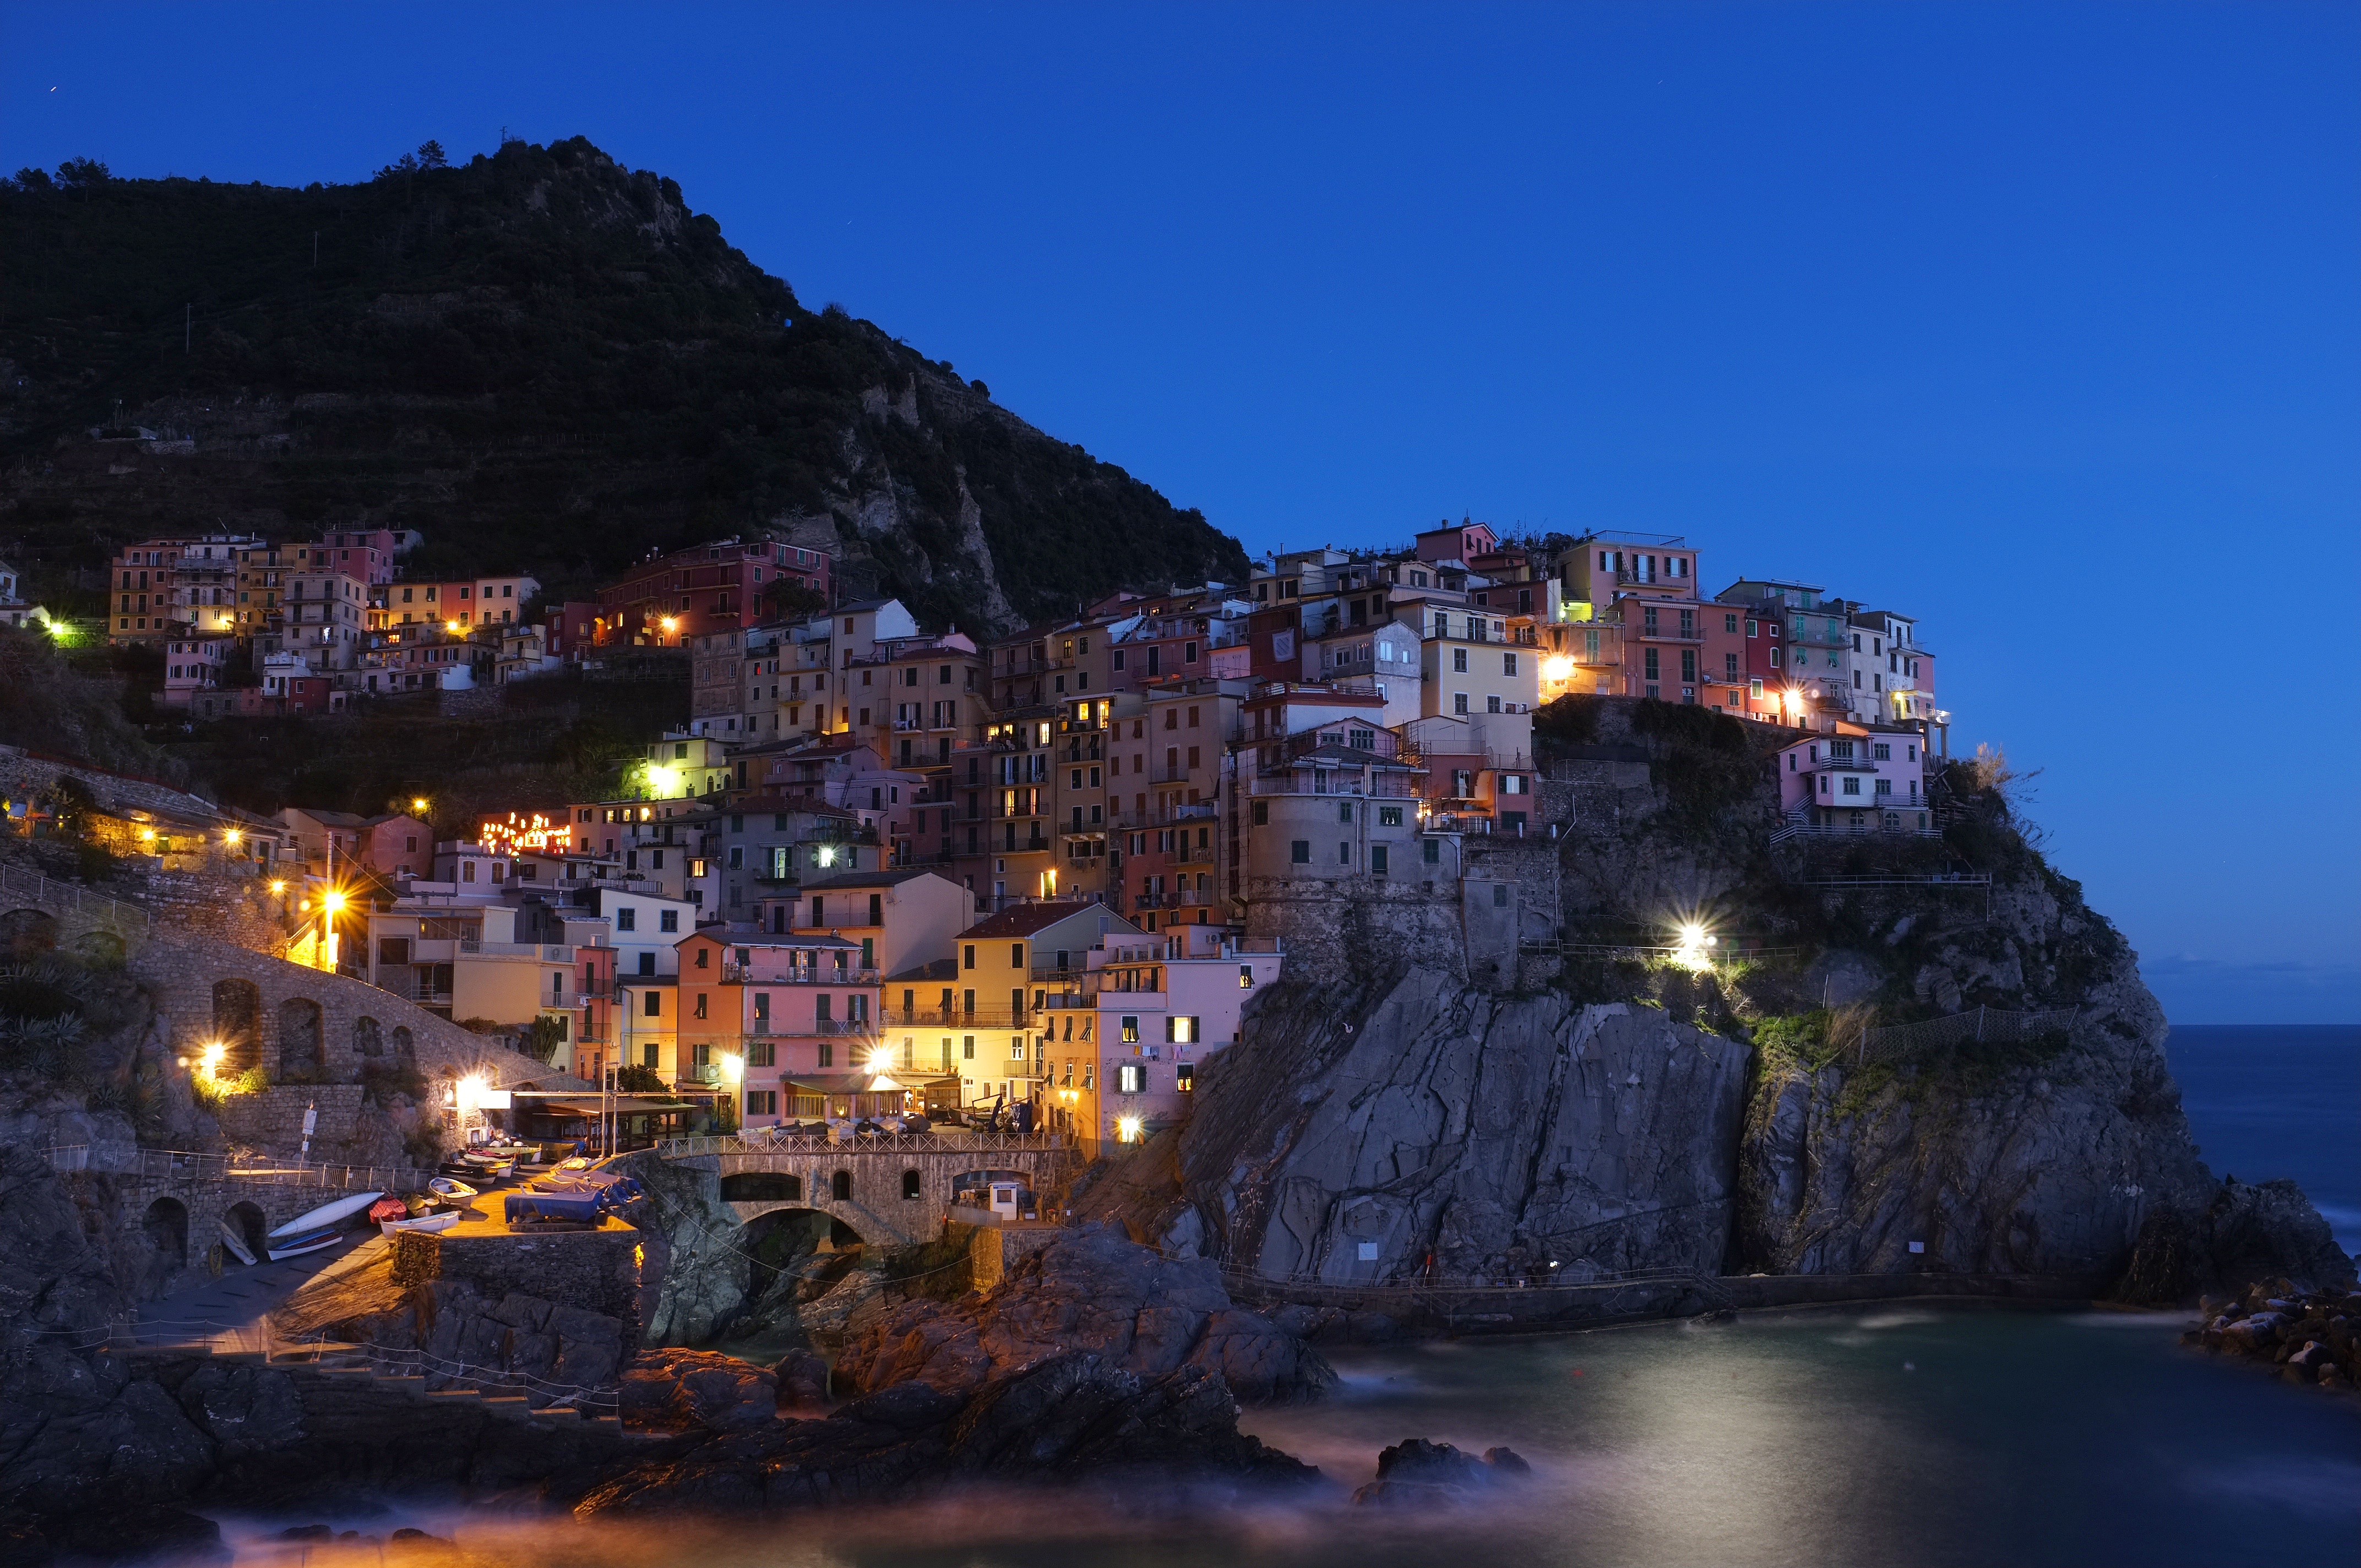
landscape, sea, coast, water, rock, architecture, sunrise, night, town, cityscape, travel, coastline, village, cliff, seaside, dusk, europe, evening, reflection, mediterranean, scenic, bay, ancient, landmark, italy, attraction, tourism, terrain, manarola, houses, beautiful, cinque